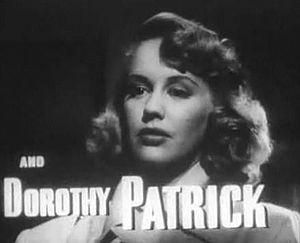
Dorothy Patrick, née Dorothy Wilma Davis à Winnipeg, le 3 juin 1921, et morte à Los Angeles le 31 mai 1987, est une actrice d'origine canadienne.